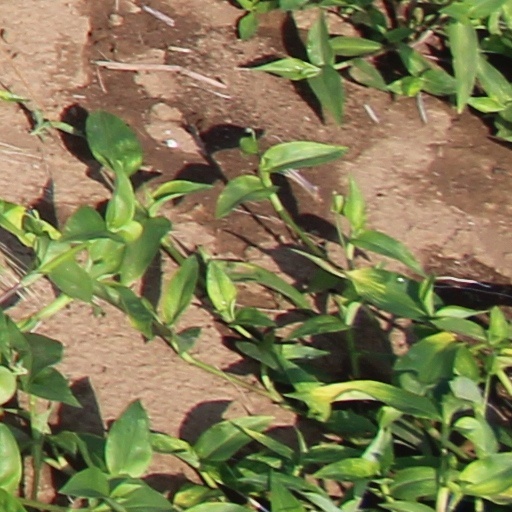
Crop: wheat